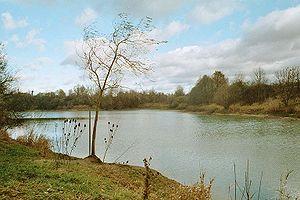
Neusäß est une ville allemande de Bavière, située dans l'arrondissement d'Augsbourg et le district de Souabe.